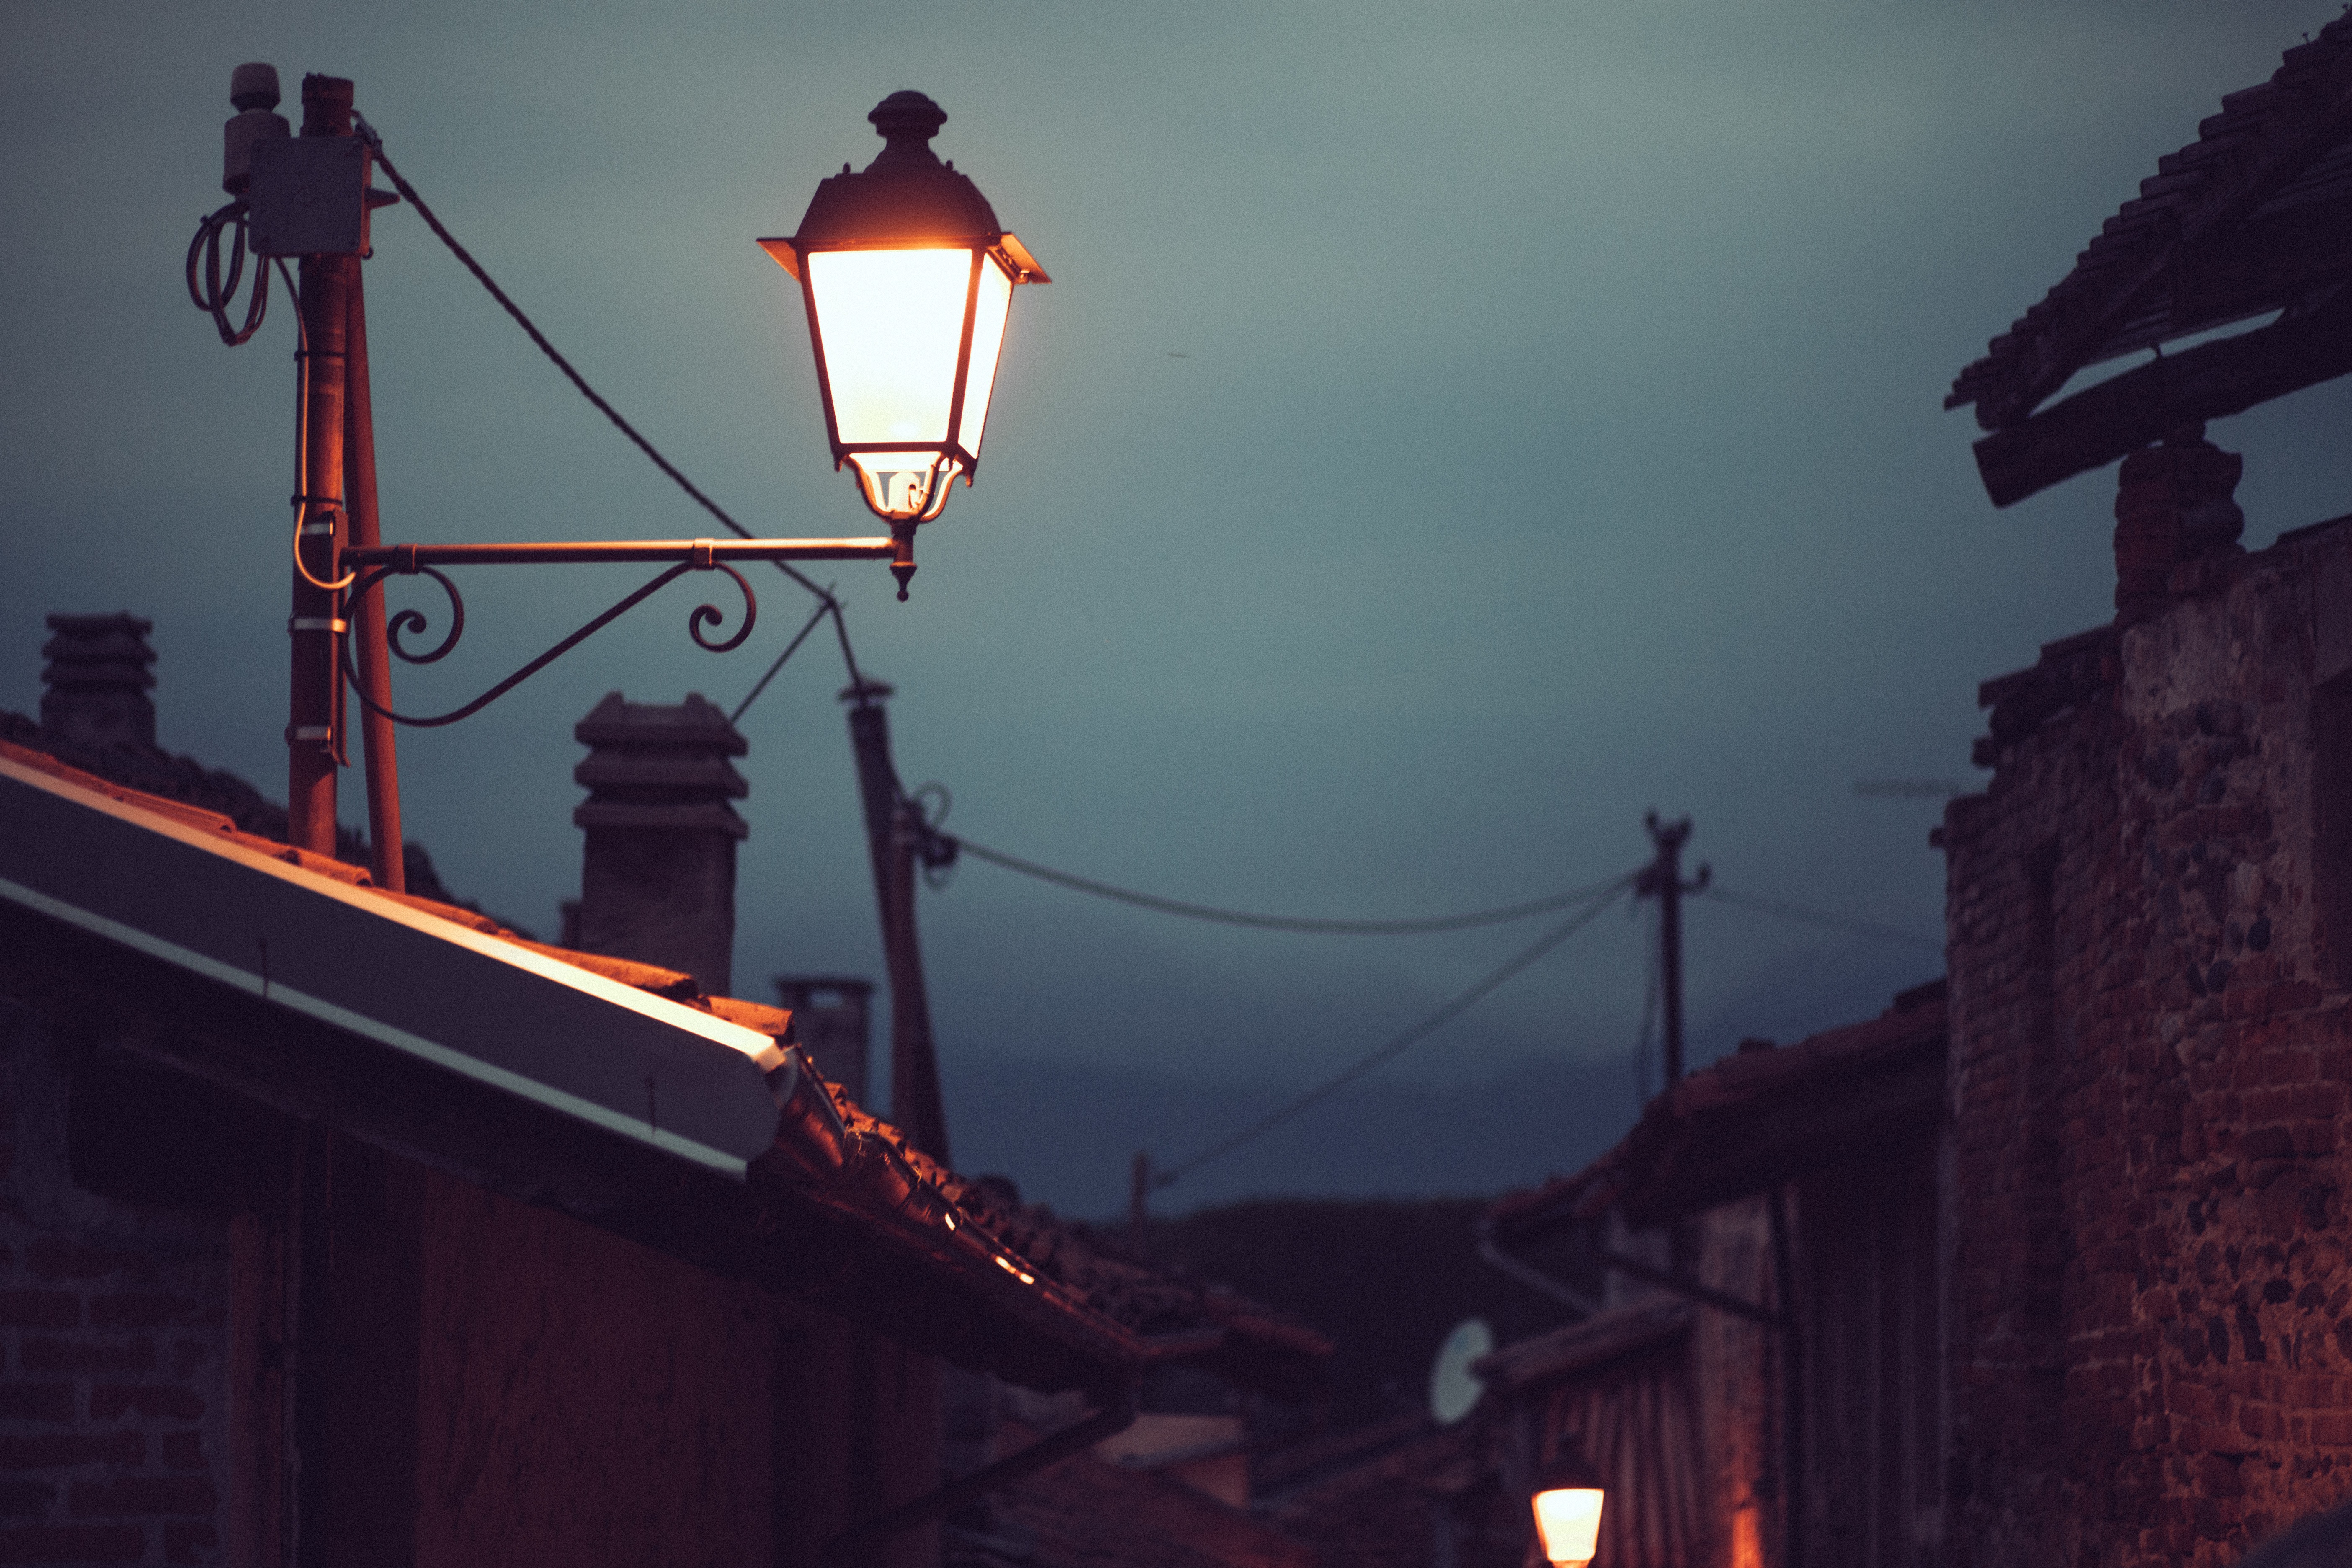
light, street, night, dusk, evening, lantern, red, color, darkness, street light, lighting, light fixture